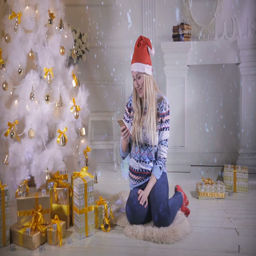
a young woman checks her smartphone under a christmas tree